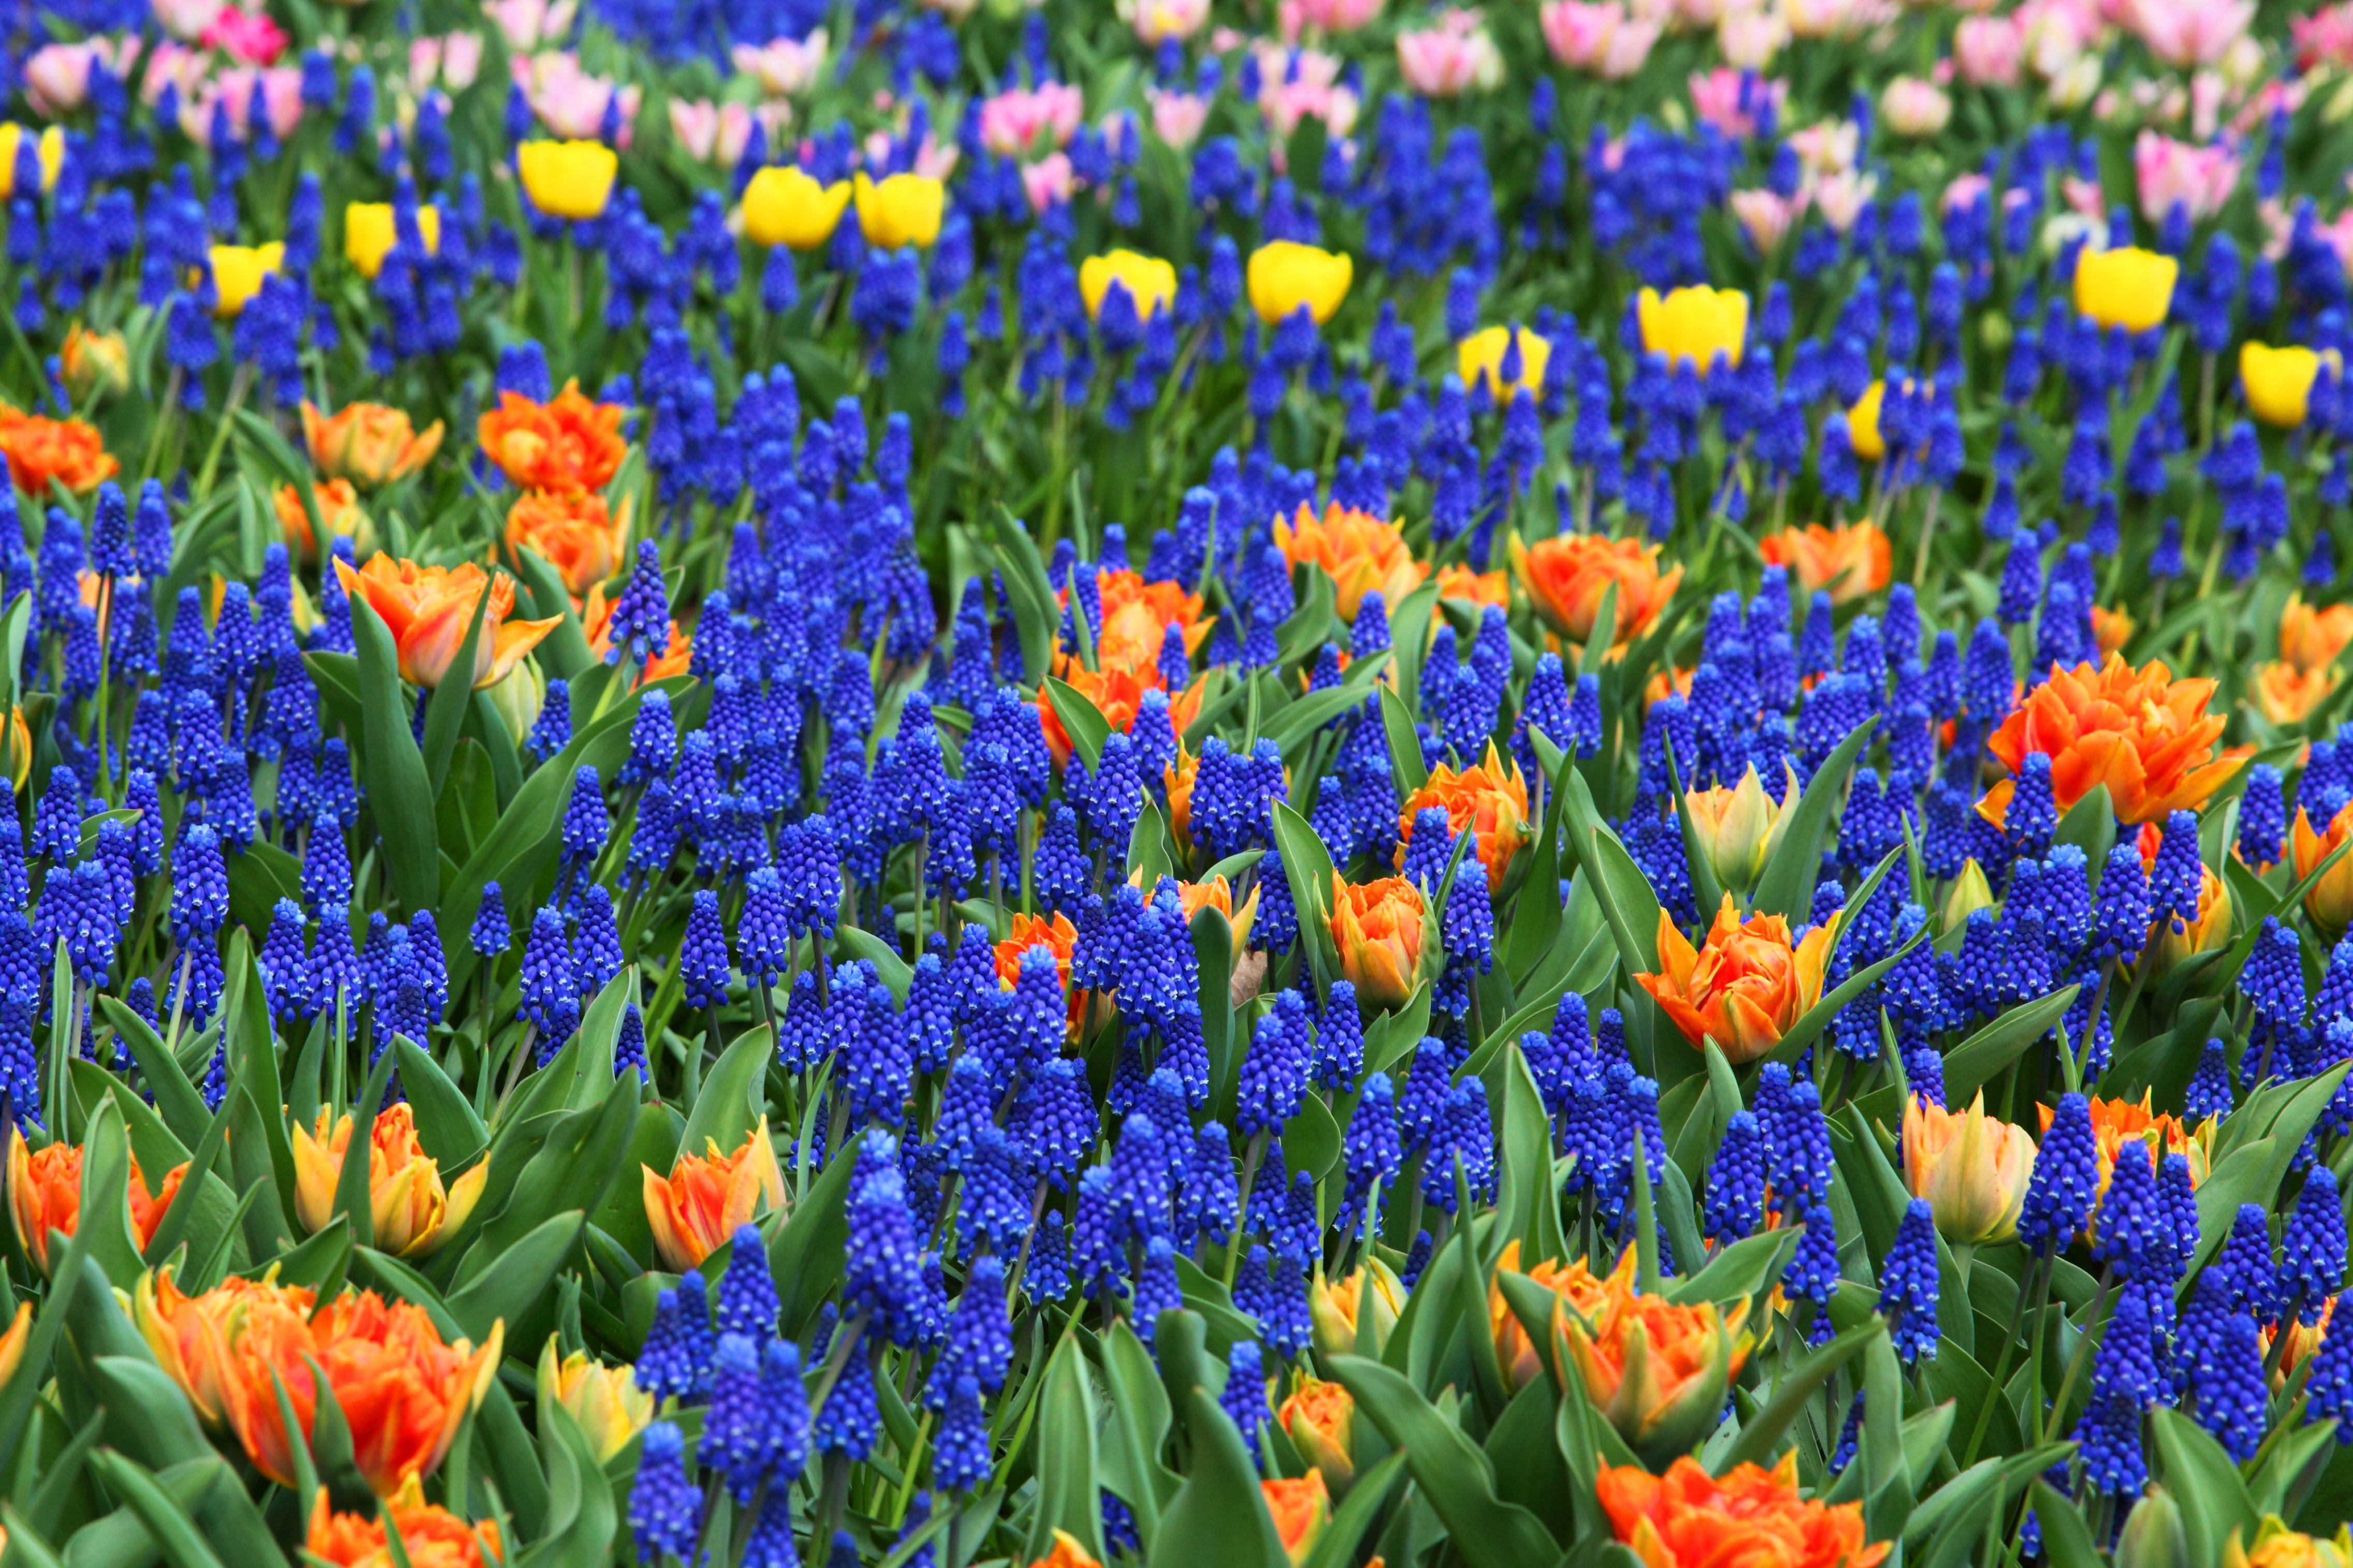
plant, grape, field, meadow, flower, petal, bloom, tulip, spring, red, color, fresh, colorful, garden, flora, wildflower, holland, background, bed, beautiful, crocus, vibrant, flowering plant, hyacinths, land plant, iris family